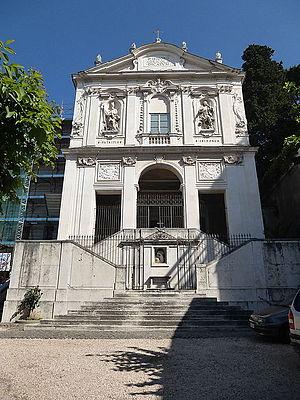
L'église Sant'Isidoro a Capo le Case est une église romaine faisant partie d'un complexe franciscain située au 41 de la via degli Artisti dans le rione Ludovisi.